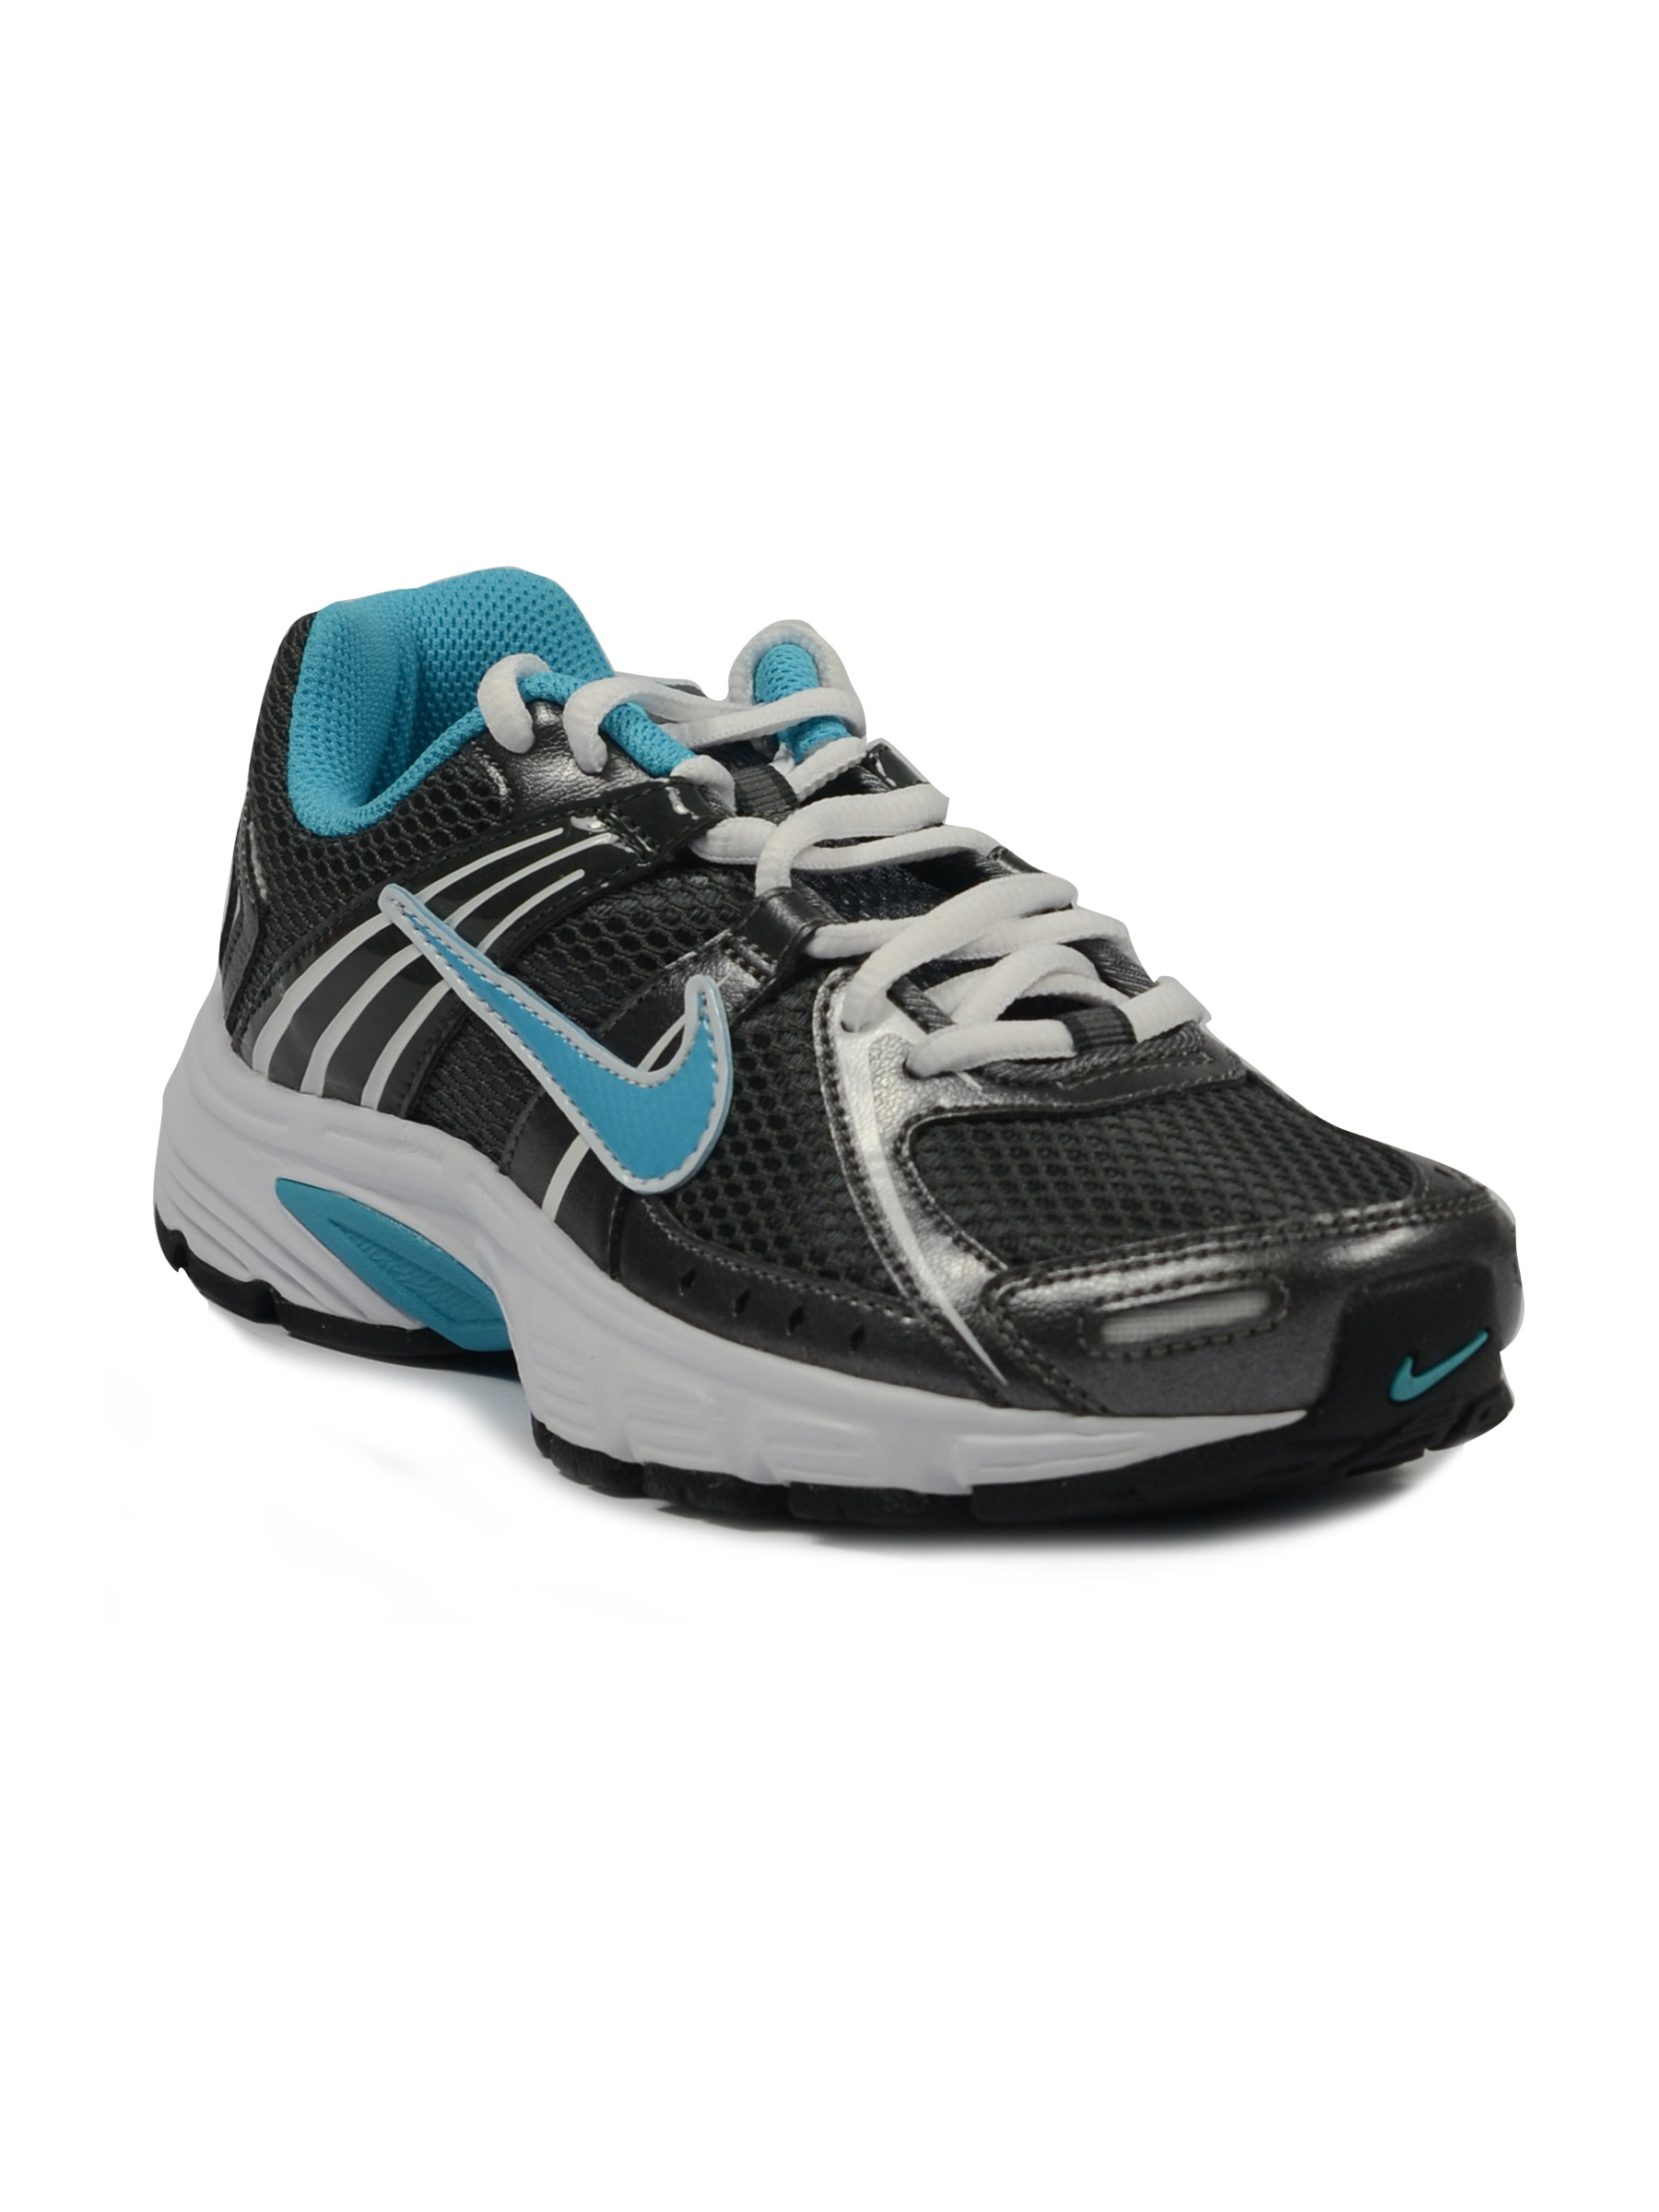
Nike Women's Dow Dark Grey Shoe
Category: Footwear / Shoes / Sports Shoes
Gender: Women
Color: Grey
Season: Summer 2011
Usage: Sports